Ecgberht, King of Wessex

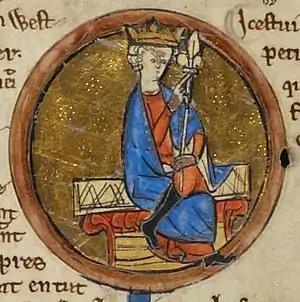
Depiction of Ecgberht from the "Genealogical Chronicle of the English Kings", a late 13th-century manuscript in the British Library

Ecgberht (died 839), also spelled Egbert, Ecgbert, Ecgbriht, Ecgbeorht, and Ecbert, was King of Wessex from 802 until his death in 839. His father was King Ealhmund of Kent. In the 780s, Ecgberht was forced into exile to Charlemagne's court in the Frankish Empire by the kings Offa of Mercia and Beorhtric of Wessex, but on Beorhtric's death in 802, Ecgberht returned and took the throne.